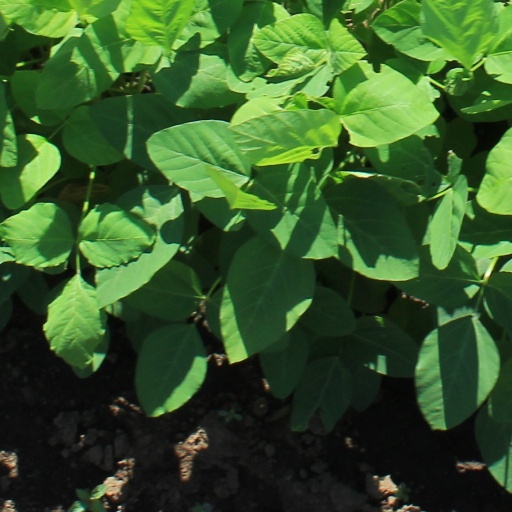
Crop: soybean